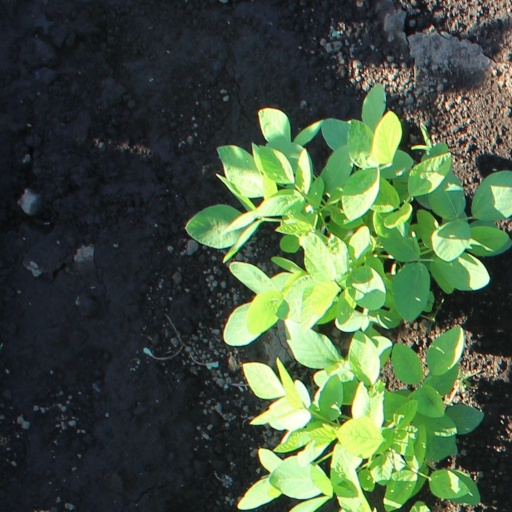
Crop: soybean